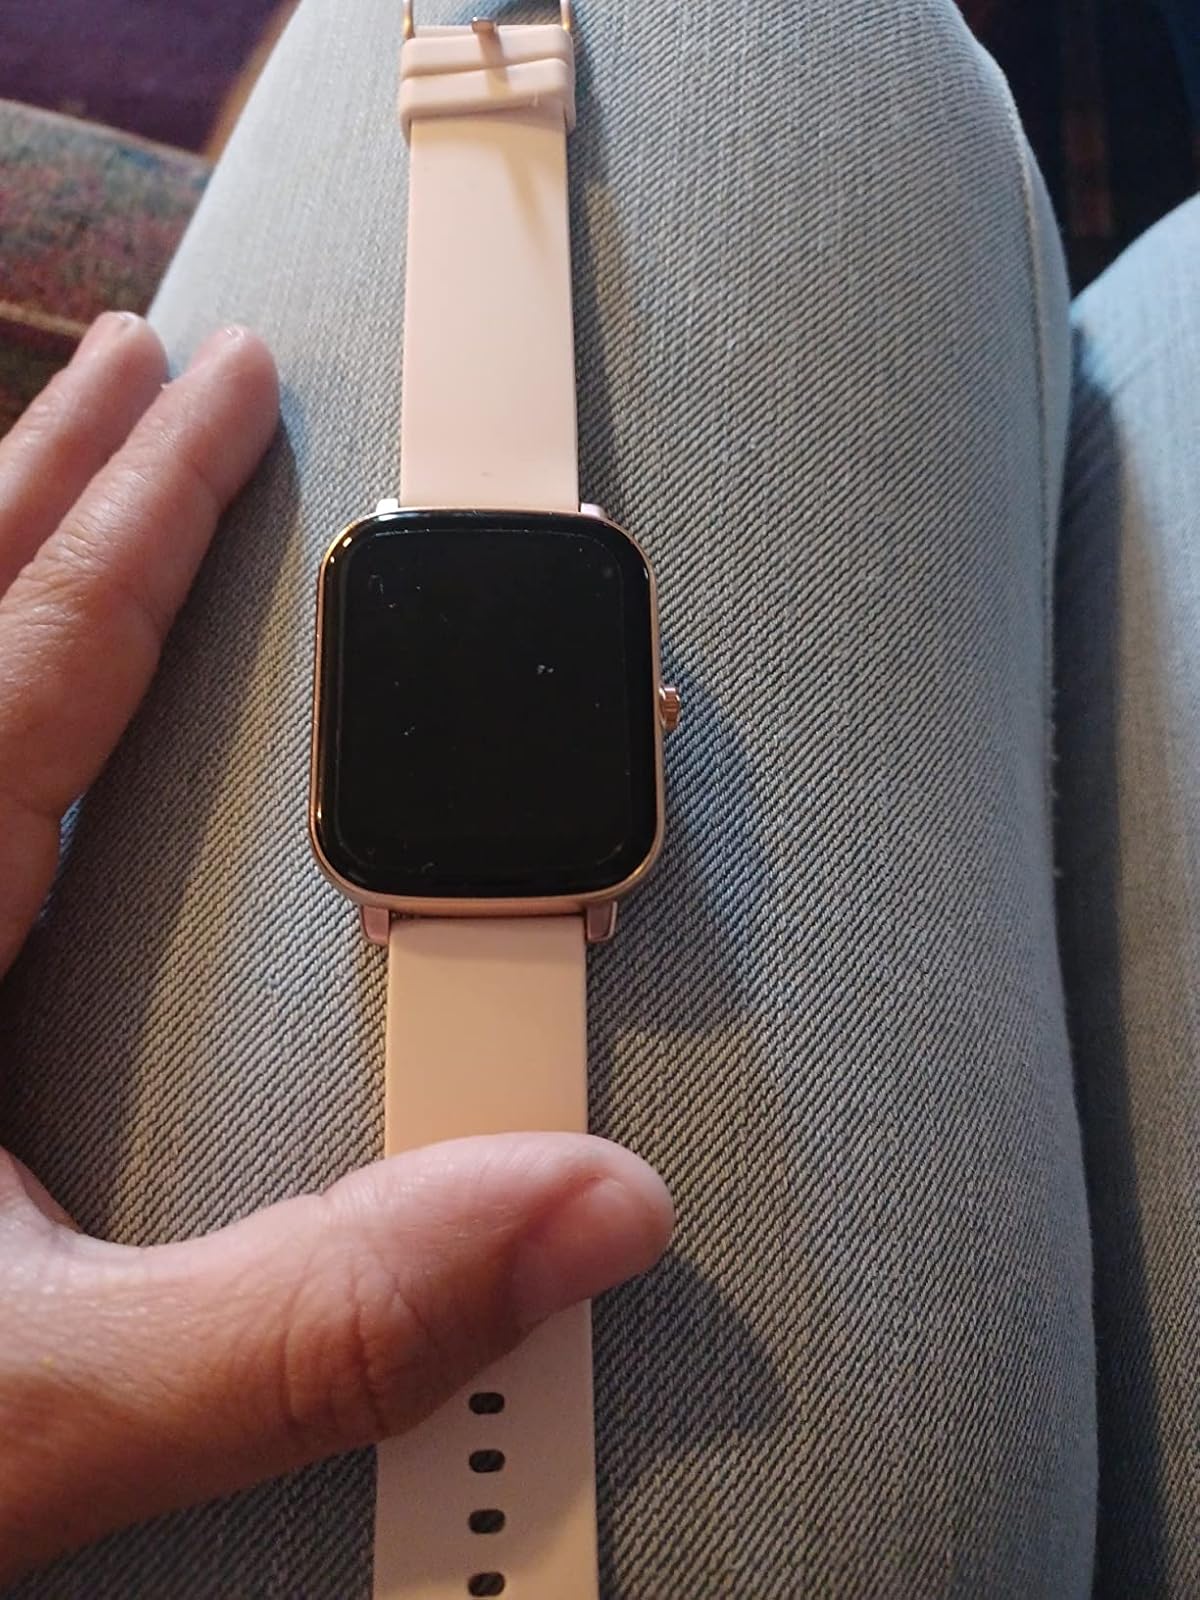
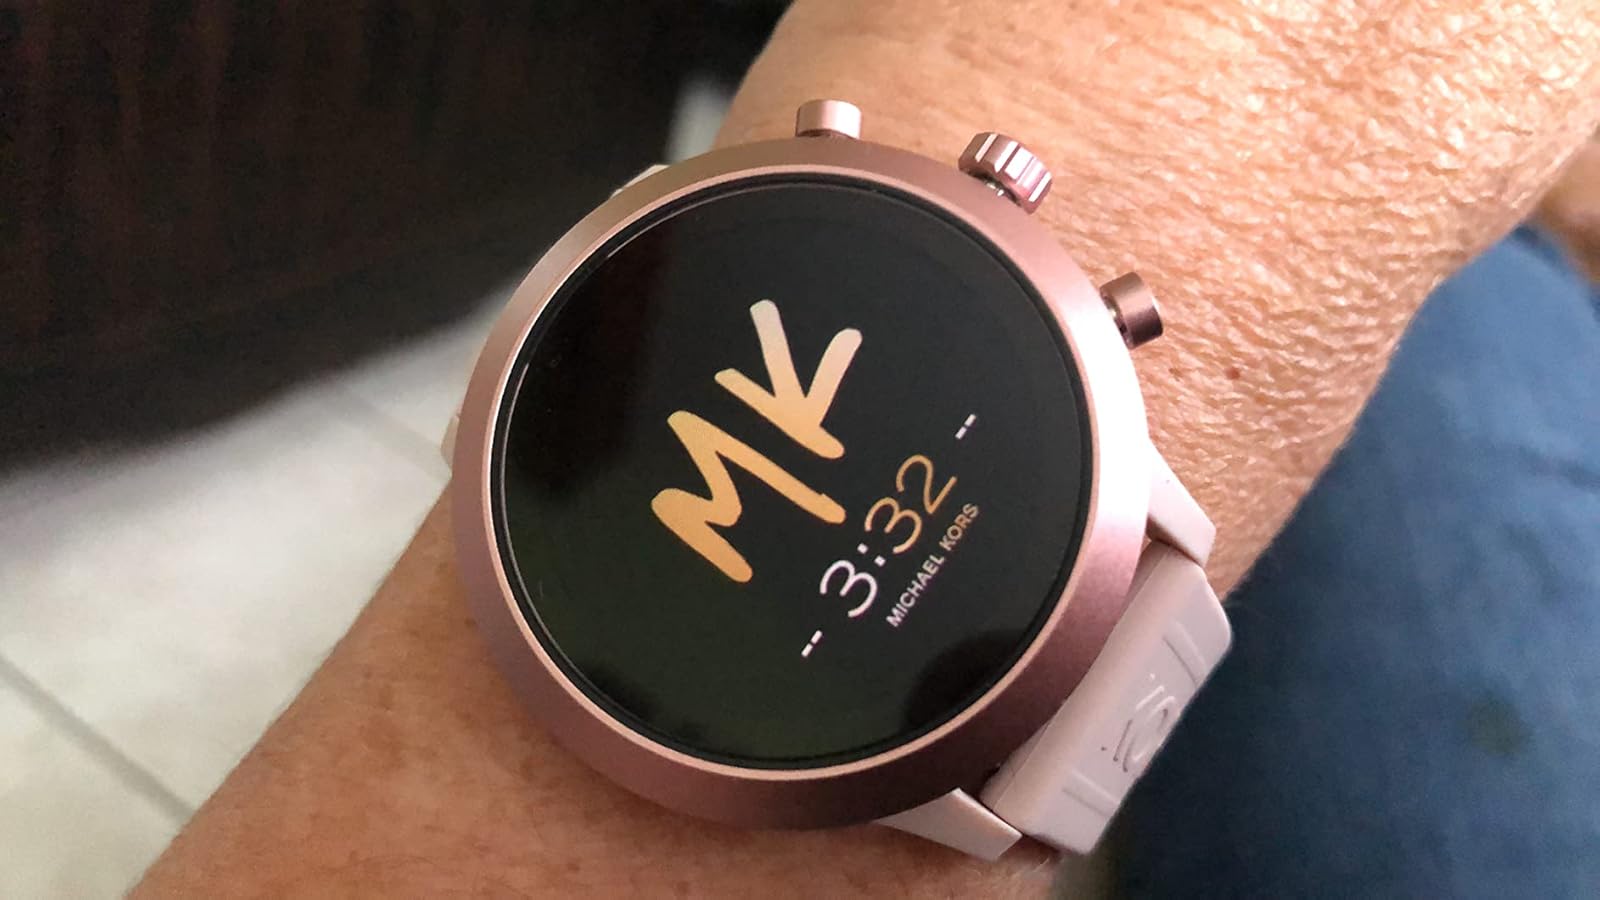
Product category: smartwatch
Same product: no